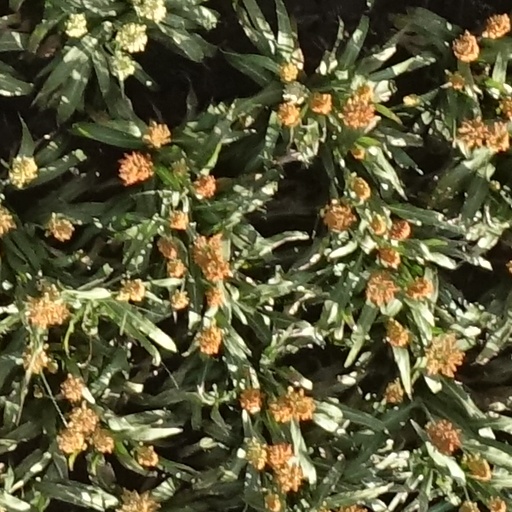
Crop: sorghum